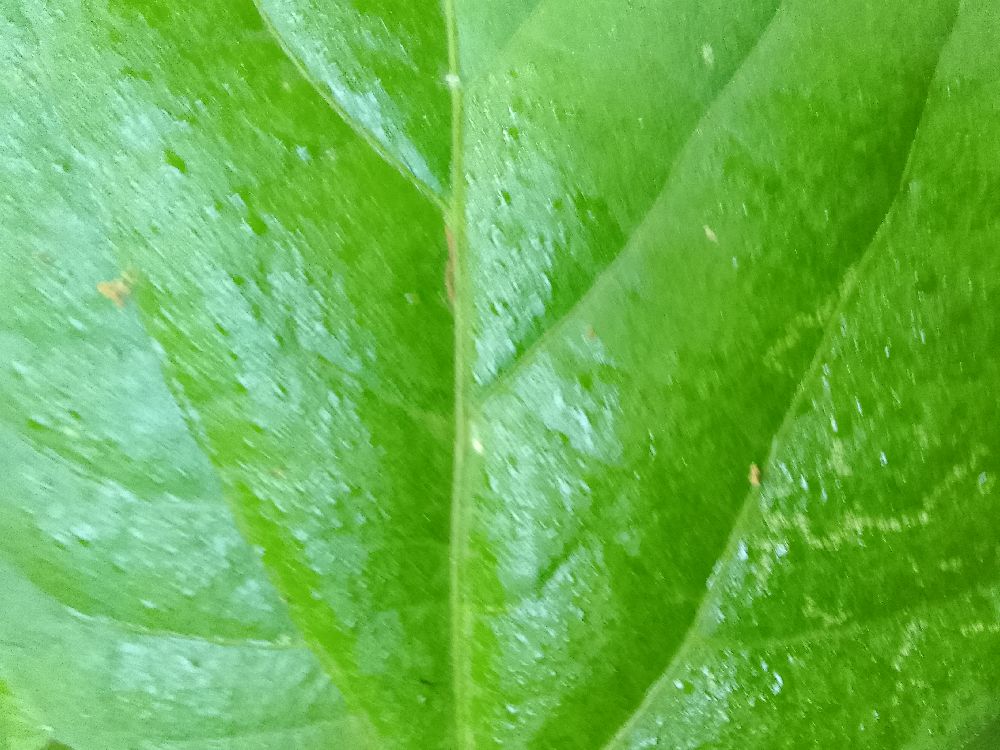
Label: healthy